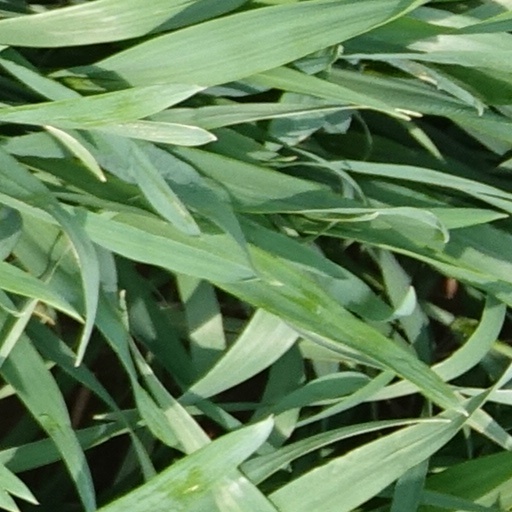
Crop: wheat